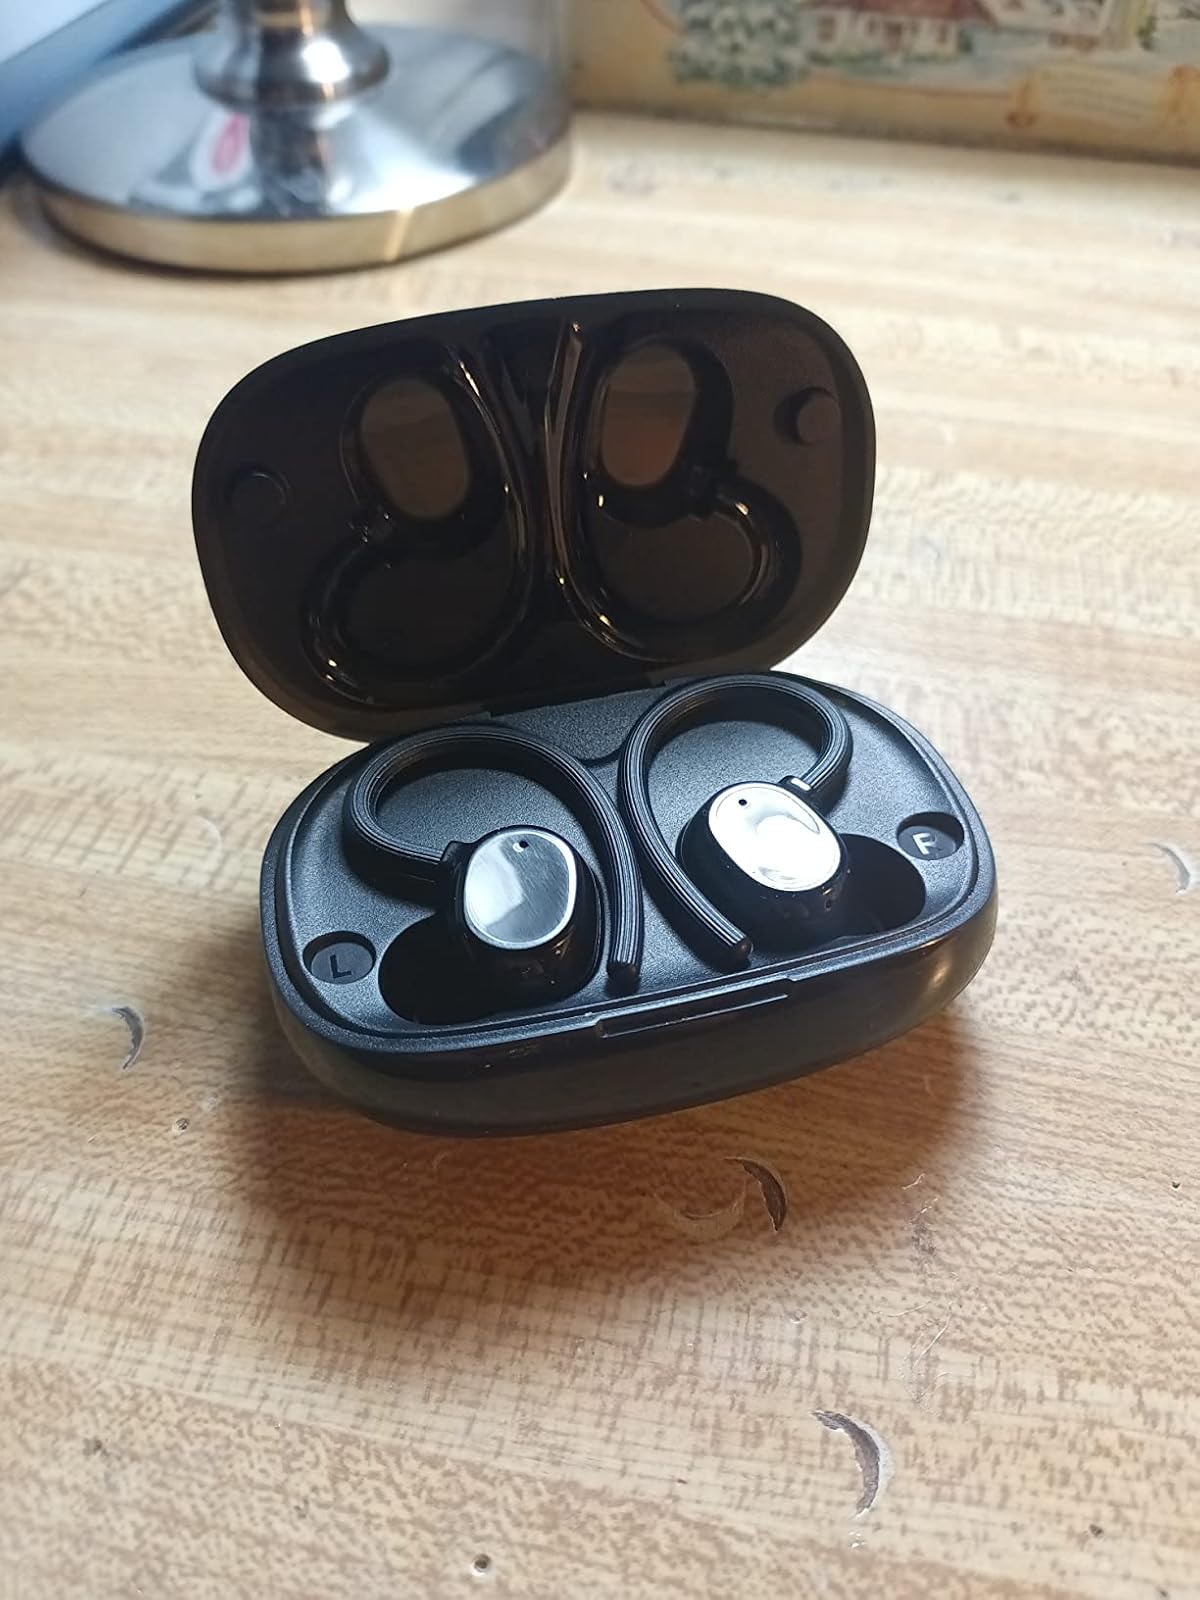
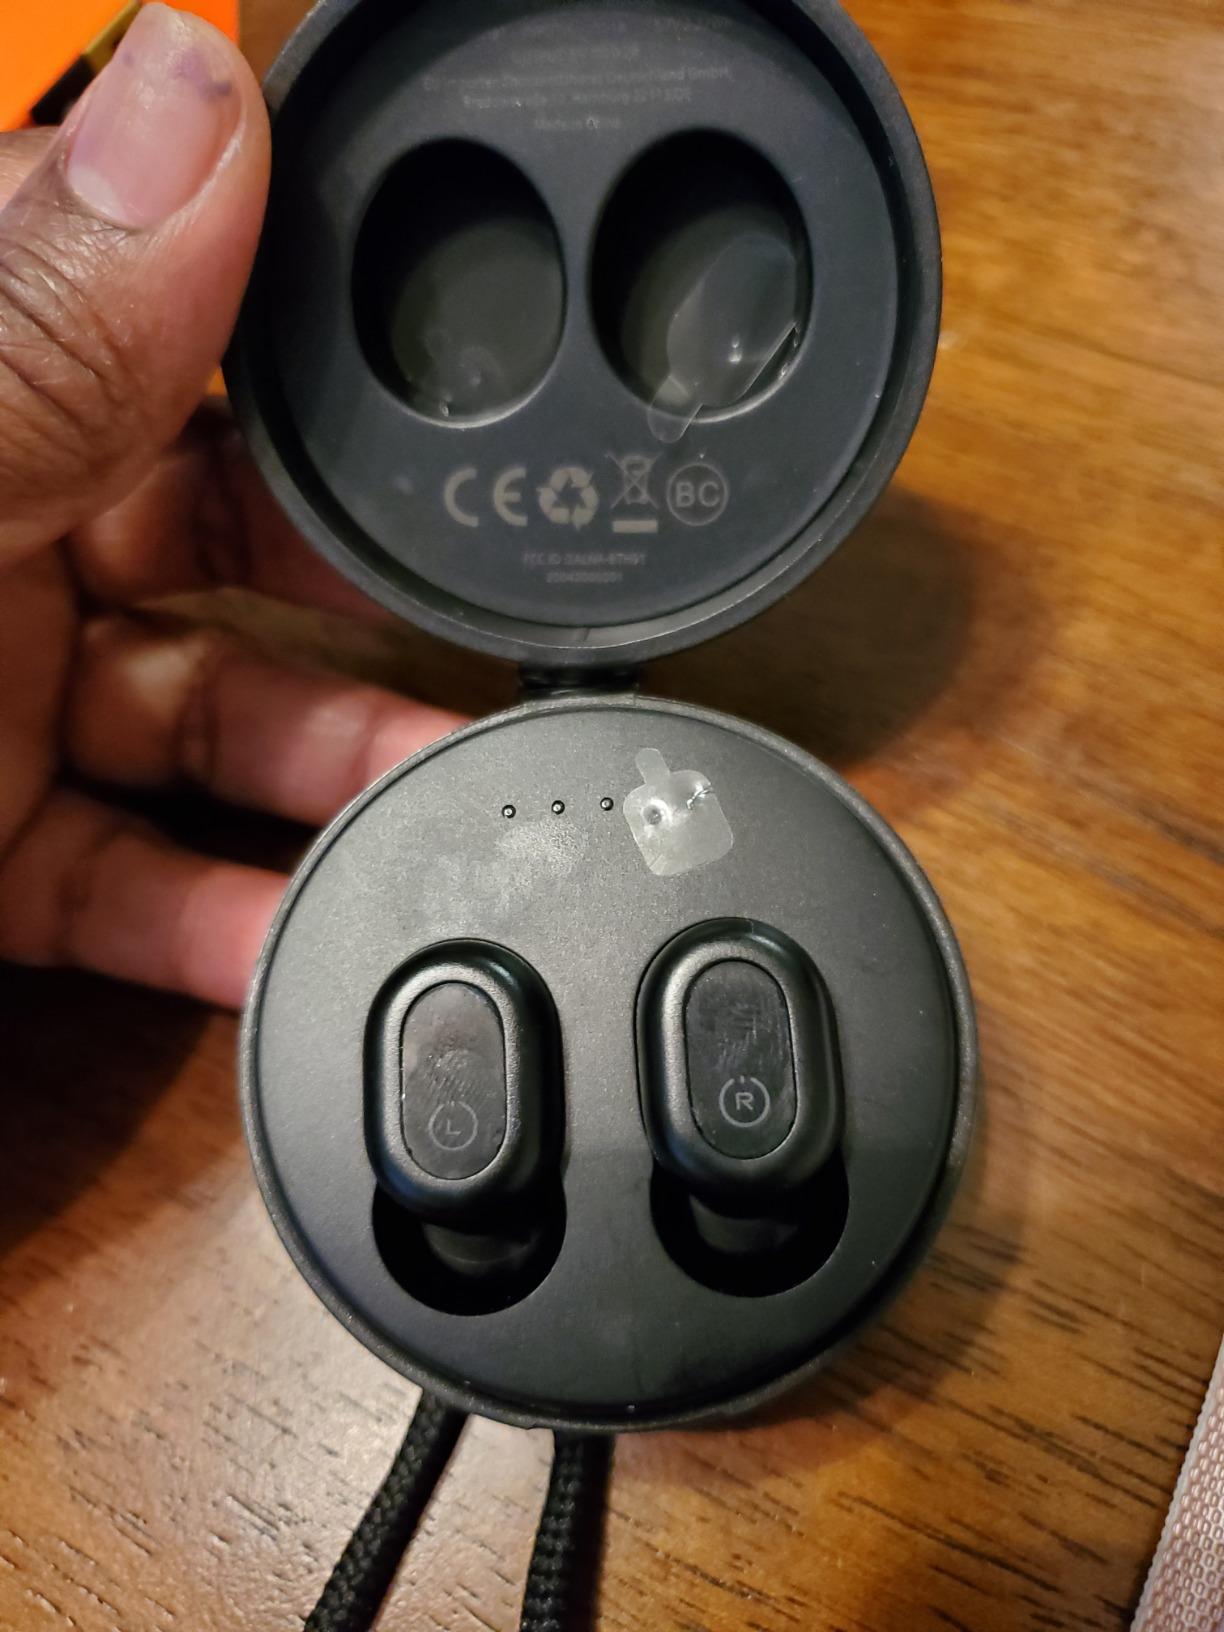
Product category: earbuds
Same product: no